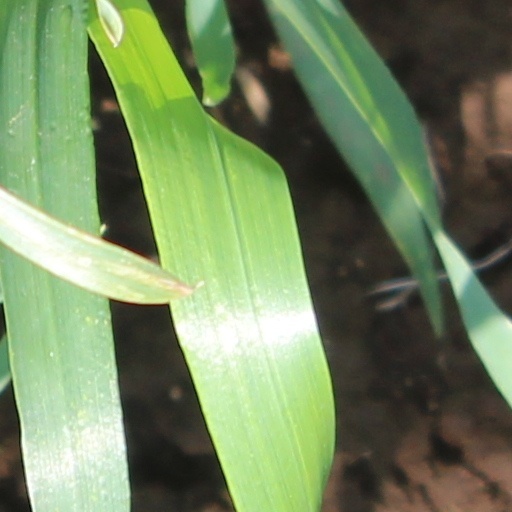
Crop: wheat